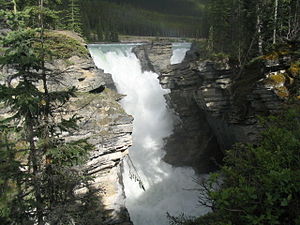
Athabasca River
Athabasca Falls
Athabasca River kommer fra Columbia Glacier i Columbia Icefield i Jaspers National Park i Alberta, Canada. De imponerende Athabasca Falls ligger ved den øvre del af floden, omkrinig 30 km fra centrum af byen Jasper.